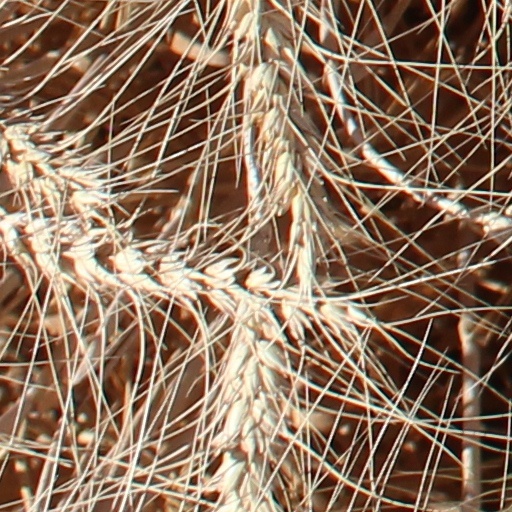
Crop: wheat